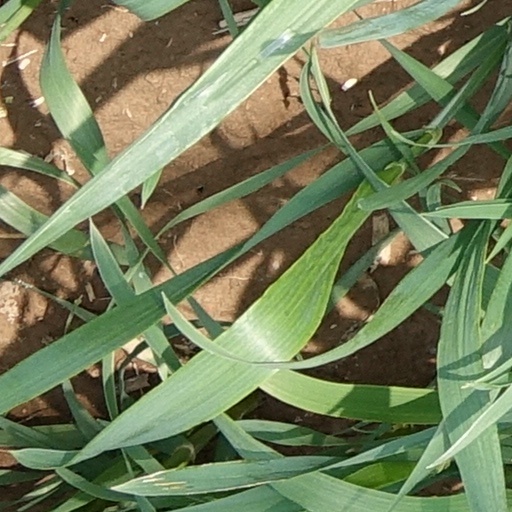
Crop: wheat